Question: Please indicate a possible affordance area of bicycle that can be used for steering
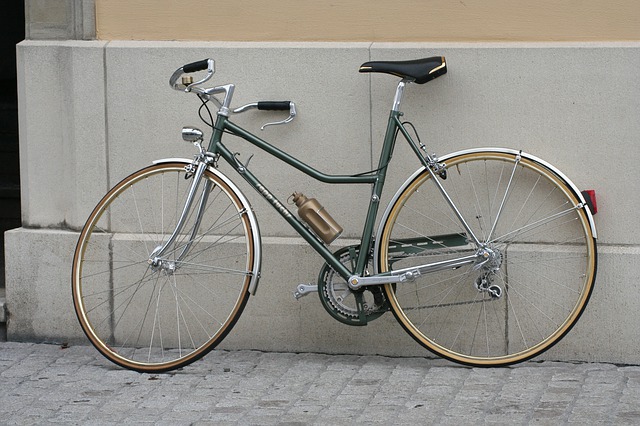
Answer: [164.5, 55, 302.5, 136]